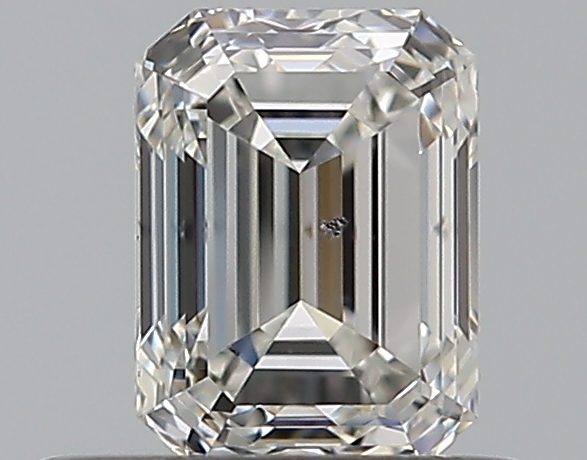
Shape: emerald
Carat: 0.5
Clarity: SI1
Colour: H
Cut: VG
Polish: EX
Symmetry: VG
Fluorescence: N
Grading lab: GIA
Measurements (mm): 5.04 x 3.77 x 2.63